Cocoi heron

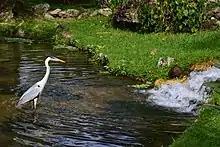
Cocoi Heron hunting in Frei Leandro Lake, known as victoria amazonica lake, Rio de Janeiro Botanical Garden, Brazil.

The cocoi heron catches prey by striking its head into the water and thrusting its bill to stab downwards. It may also tilt its head downward above the water so that only its bill is immersed. During feeding, the head and neck move rapidly while the body remains immobile. Feeding is usually diurnal and solitary, especially in Argentina, although in Chile, it is considered to be a largely nocturnal feeder, with diurnal roosting taking place in trees overlooking the water. In Venezuela, it has also been seen foraging in large groups. Where feeding is diurnal, there appears to be a peak in feeding activity at noon and a reduction at dusk.